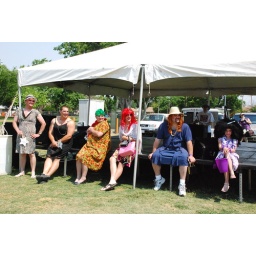
All these handsome ladies had a great time in their female attire